Theranos

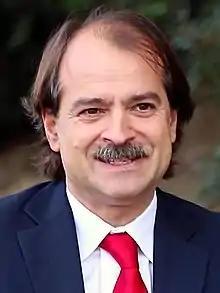
John Ioannidis

In February 2015, Stanford professor John Ioannidis wrote in the "Journal of the American Medical Association" that no peer-reviewed research from Theranos had been published in medical research literature. In May 2015, University of Toronto Professor Eleftherios Diamandis analyzed Theranos technology and concluded that "most of the company's claims are exaggerated". Attempting to boost the company's credibility, Holmes invited then-U.S. Vice President Joe Biden to tour their facility. Biden praised what he saw, but to conceal the lab's true operating conditions, Holmes and Balwani had created a fake lab for the Vice President's tour.